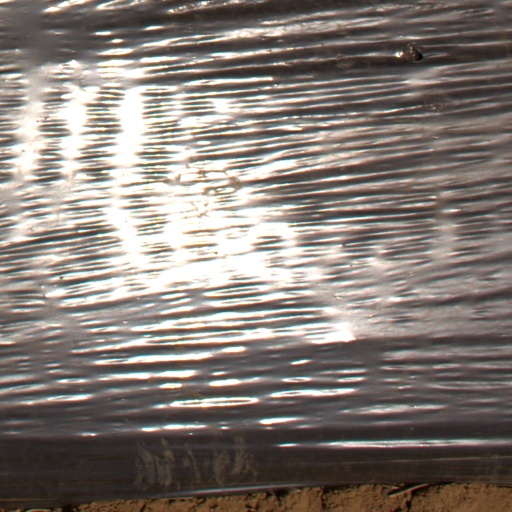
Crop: Jerusalem artichoke